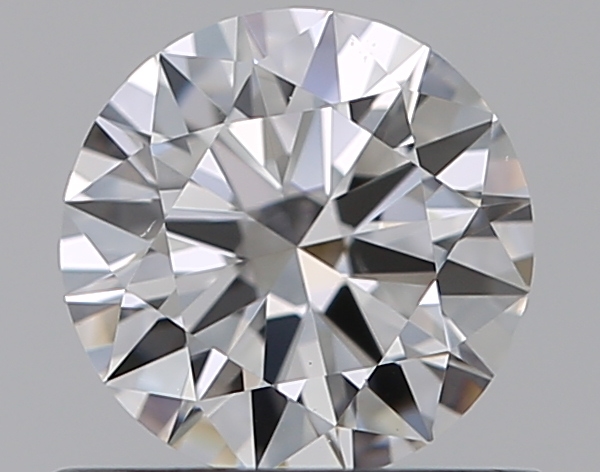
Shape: round
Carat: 0.5
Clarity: VS2
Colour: D
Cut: EX
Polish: EX
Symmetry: VG
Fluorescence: N
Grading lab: GIA
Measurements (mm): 5.16 x 5.2 x 3.05